Back to the Future (1985 video game)

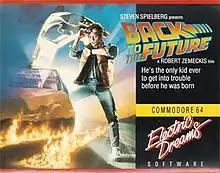
Commodore 64 cover art image

Back to the Future is a 1985 video game released by Electric Dreams Software for the ZX Spectrum, Commodore 64 and Amstrad CPC. The game is loosely based on the 1985 film of the same name.